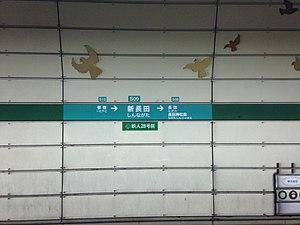
La gare de Shin-Nagata est une gare ferroviaire et station de métro localisée dans la ville de Kōbe, dans la préfecture de Hyōgo. Elle est exploitée par les compagnies JR West, sur la ligne Sanyô pour le ferroviaire et par le BTMK pour les lignes Kaigan et Seishin-Yamate pour le métro. Le numéro de gare est JR-A65 pour la JR West, S09 pour la station sur la ligne Seishin-Yamate et K10 pour la station sur la ligne Kaigan pour le Bureau des transports municipaux de Kobe.